2019 ATP Finals

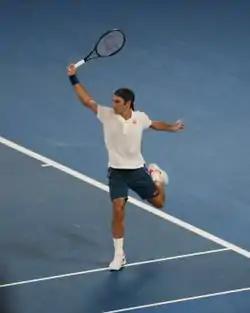
Federer won his 10th Basel title.

Roger Federer opened his campaign by retaining the Hopman Cup alongside Belinda Bencic, becoming the first player to win the mixed-gender event three times. Federer was seeded third at the Australian Open, entering as the two-time defending champion and reached the fourth round, where he faced 14th seed Stefanos Tsitsipas. In a stunning upset, Tsitsipas defeated Federer in four close sets. Critically, Federer was unable to convert any of the twelve break points he held throughout the match, including four set points in the second set. At the Dubai Tennis Championships, Federer won his 100th career singles title, beating Tsitsipas in straight sets in the final. Federer then reached the final of the Indian Wells Masters where he lost to Thiem in three sets. He then defeated John Isner at the Miami Open in straights sets to win his 4th Miami Open title and 28th Masters 1000 title. Federer then played his first clay court tournament in three years at the Madrid Masters but lost in the quarterfinals to Thiem, despite having two match points. At the Italian Open, he reached the quarterfinals but was forced to withdraw due to a right leg injury. Federer next played at the French Open for the first time in 4 years and reached the semifinals, where he lost to 11-time champion Rafael Nadal in straight sets.